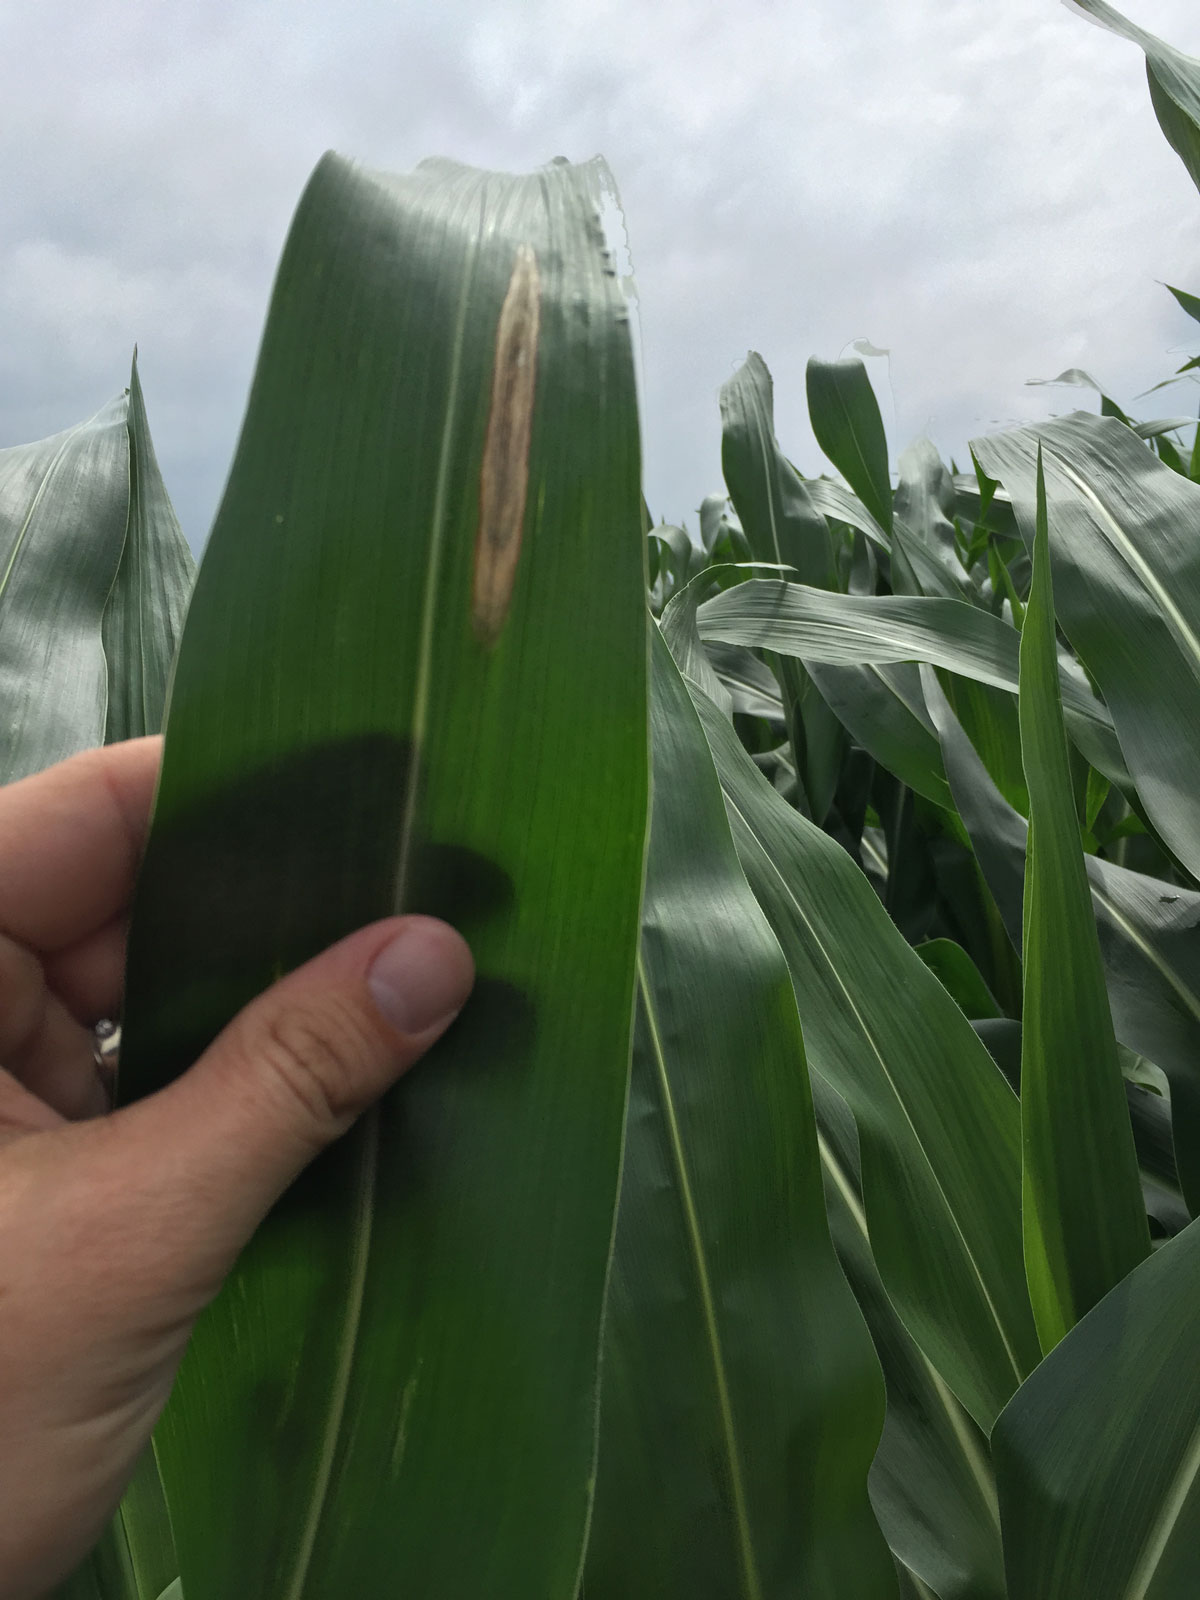
Labels: Corn leaf blight